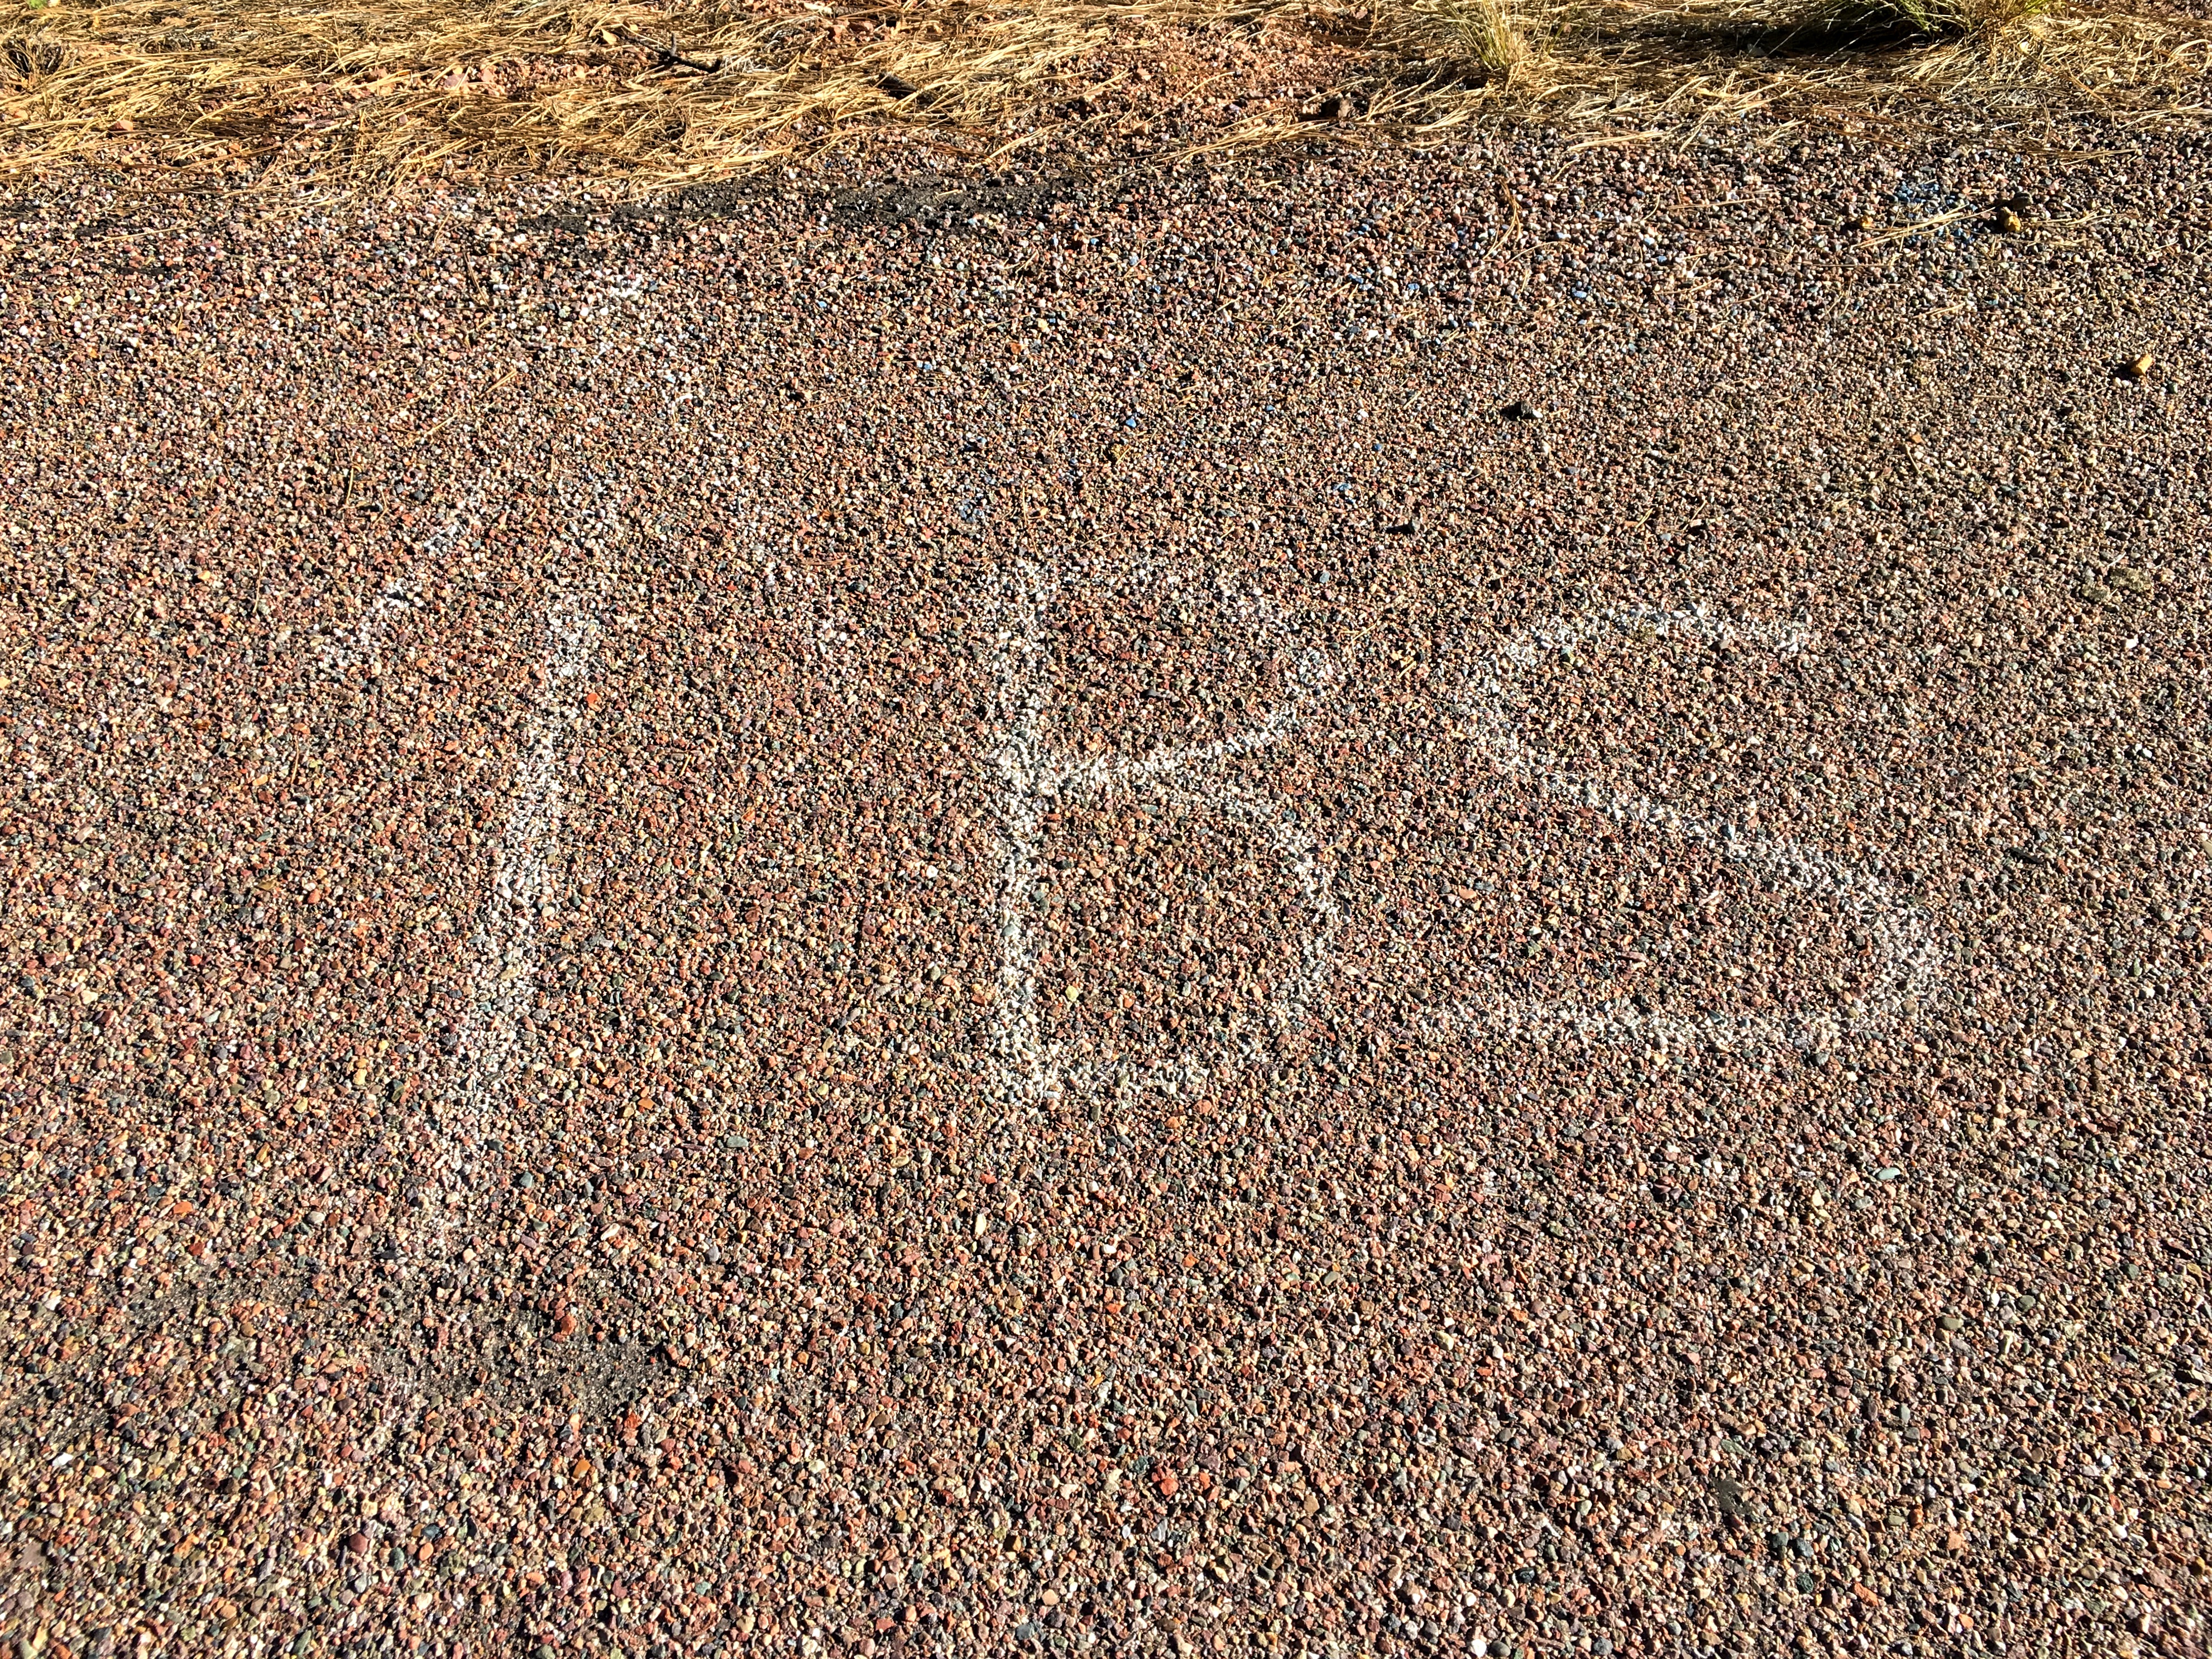
sand, floor, asphalt, soil, material, gravel, flooring, road surface, grass family